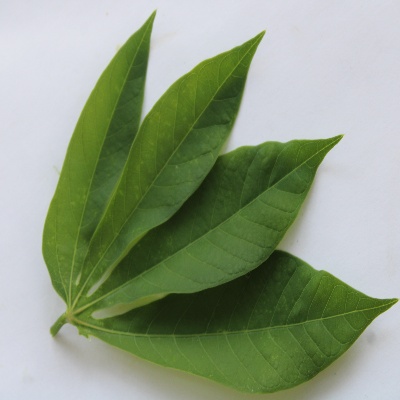
Crop: Cassava
Condition: healthy